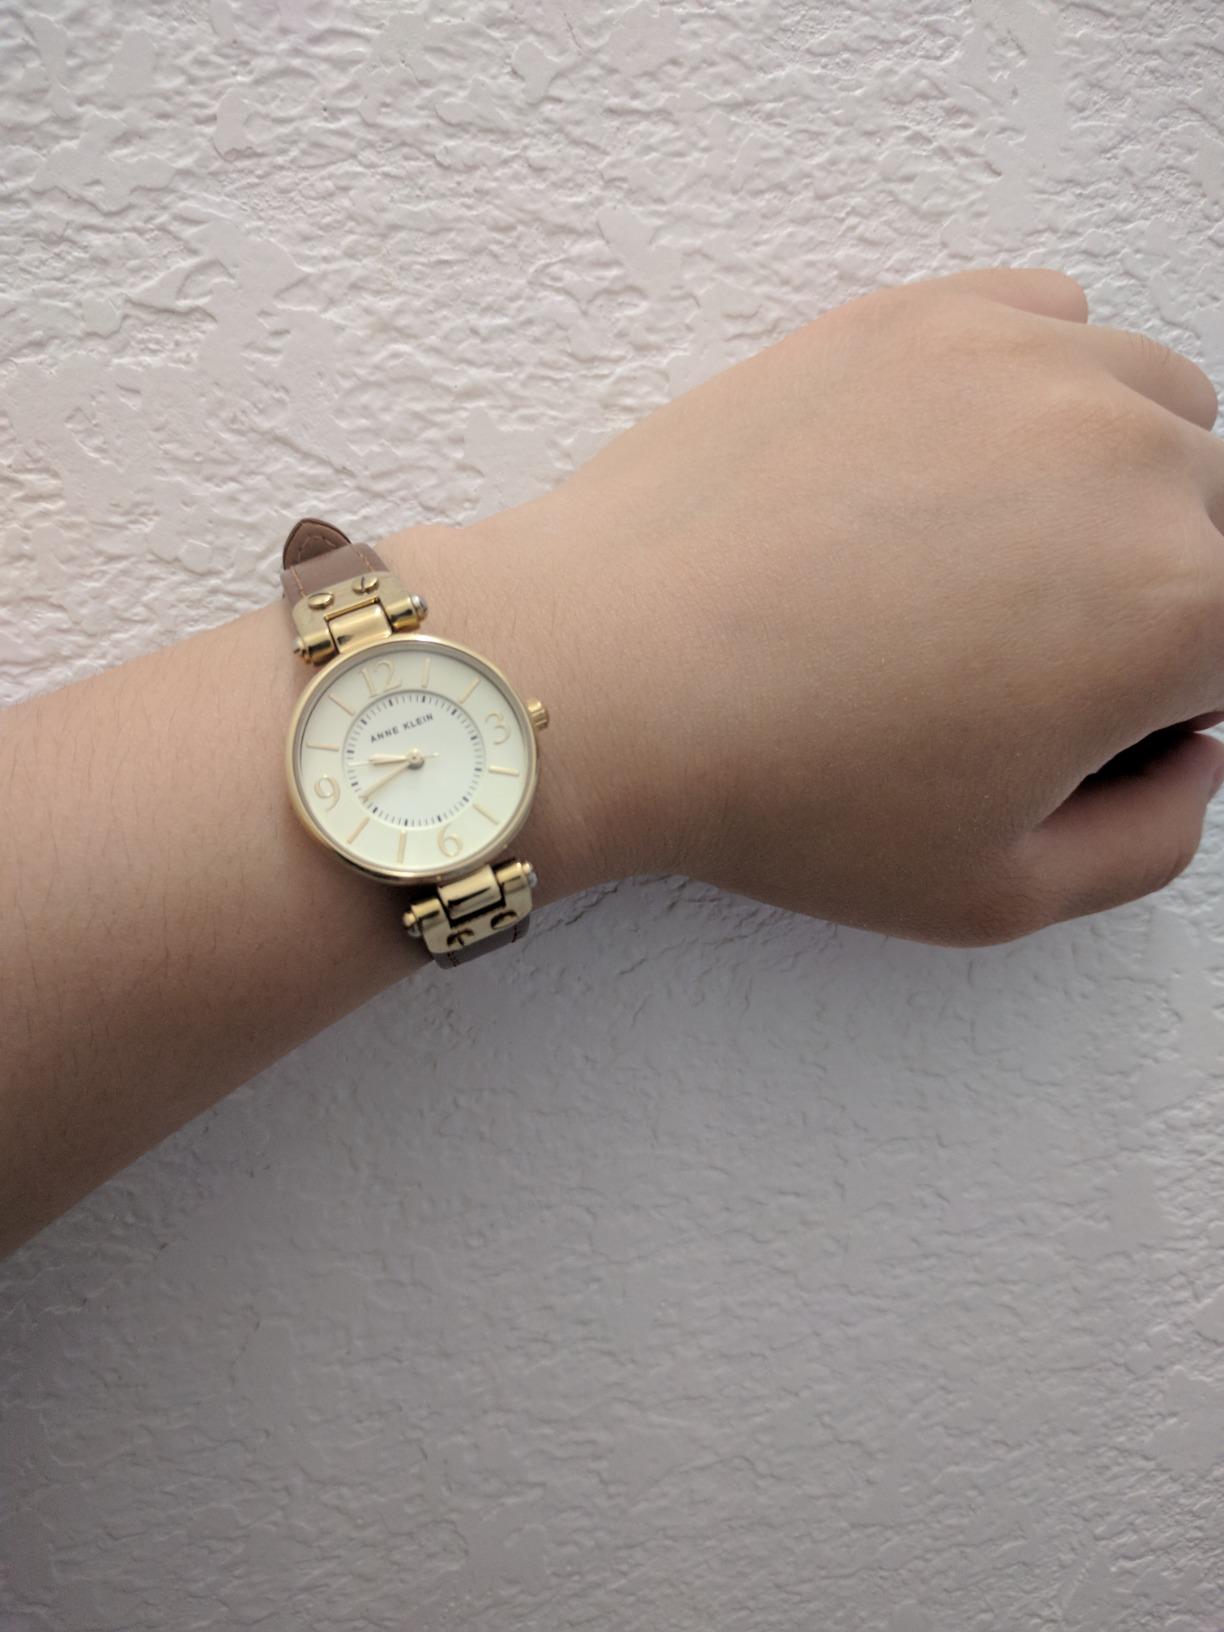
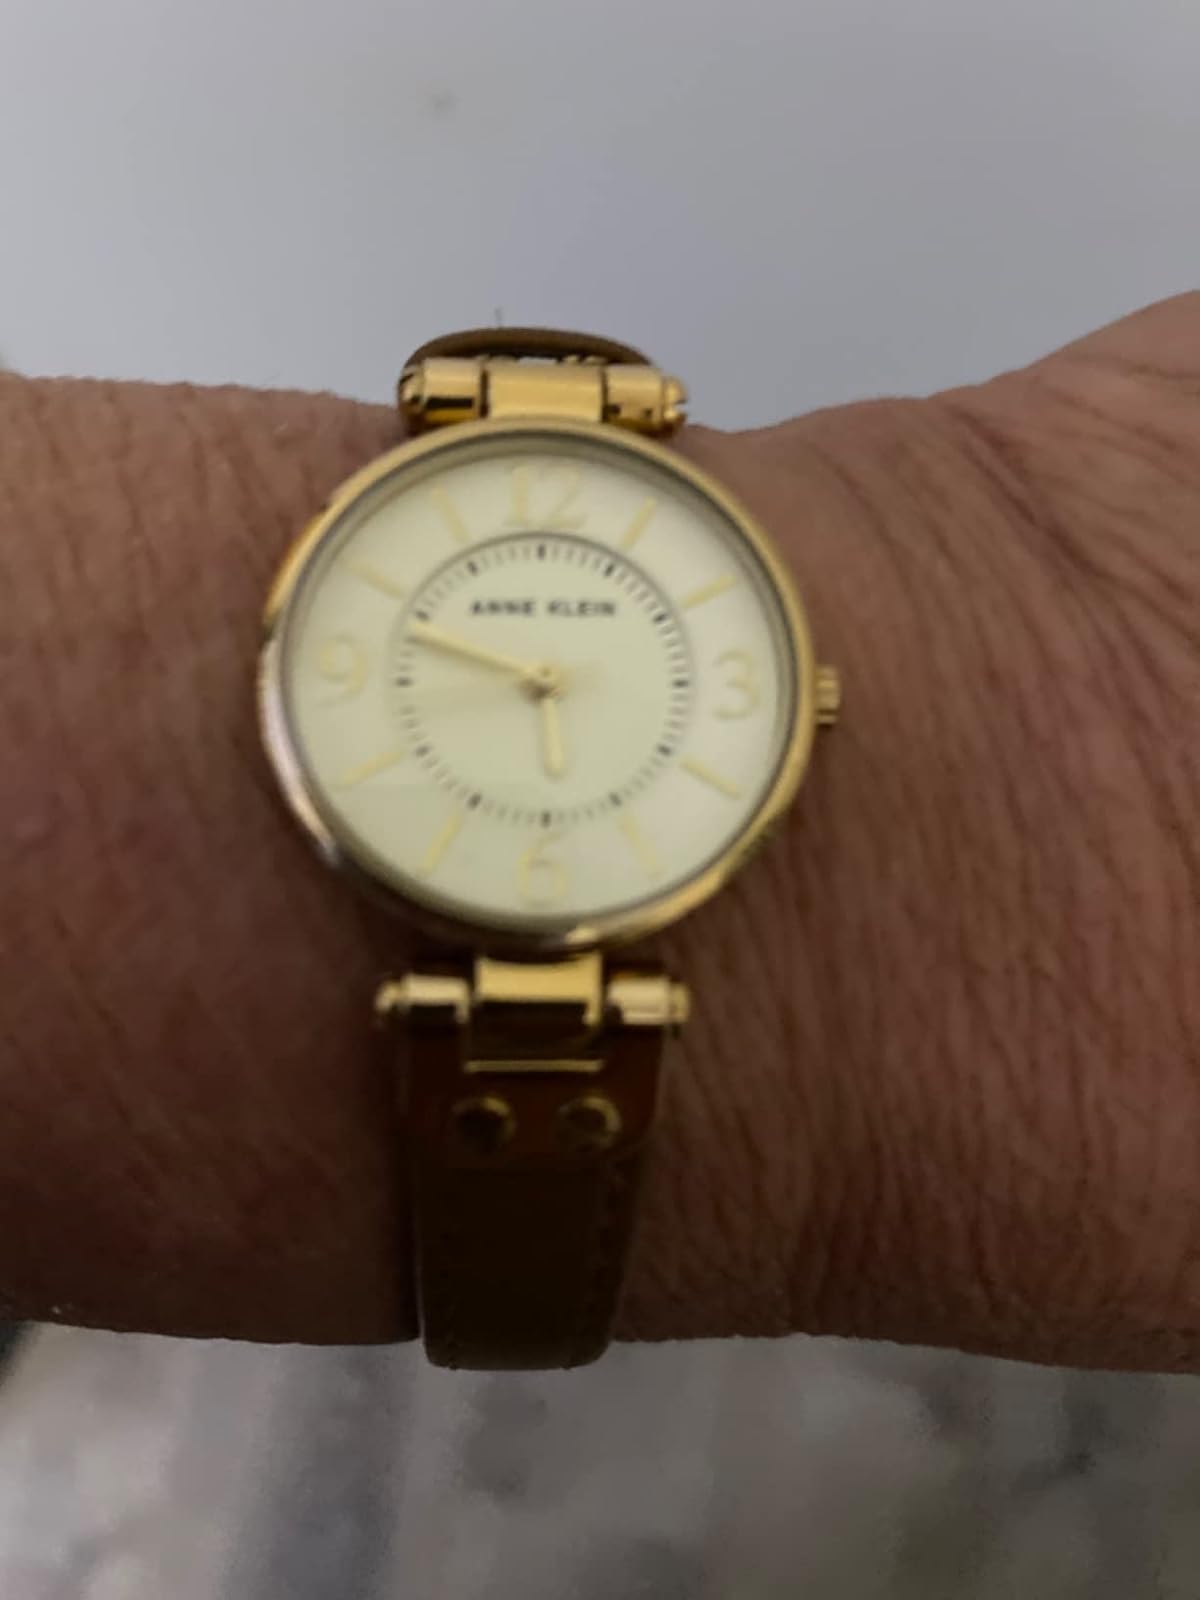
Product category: accessories_watch
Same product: yes